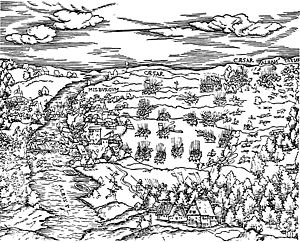
Slaget ved Mühlberg
Slaget ved Mühlberg, xylografisk værk, Luis de Ávila y Zúñiga, omkring 1550
Slaget ved Mühlberg i 1547 var et stort slag ved Mühlberg ved Elben i Kurfyrstendømmet Sachsen under Reformationen, hvor det tysk-romerske riges katolske fyrster ledet af Karl V overbevisende besejrede det schmalkaldiske forbund af protestantiske fyrster under Johan Frederik I af Sachsen. Det schmalkaldiske forbunds hærførere kunne ikke blive enige om nogen form for kamphandlinger på slagmarken og tillod dermed Karl V's styrker at løbe gennem forbundets forsvar.